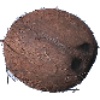
Label: cocos